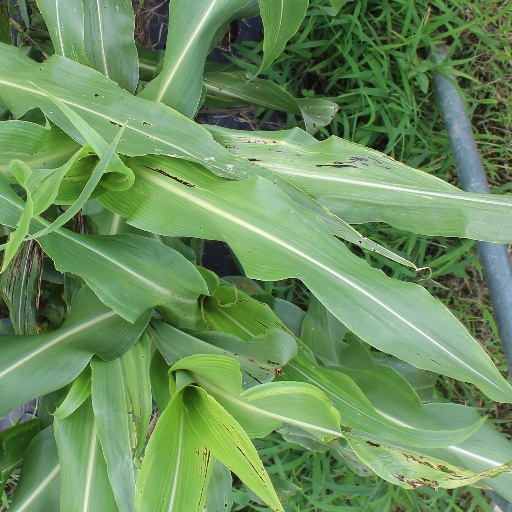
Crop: sorghum